Ibong Adarna

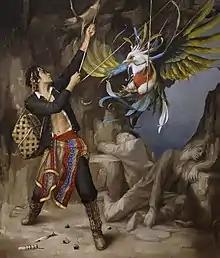
"Ibong Adarna", Painting by Nat Lamina, 2022

Ibong Adarna, also known as "The Adarna Bird", is an early 19th century Filipino epic poem that centers around a magical bird of the same name. During the Spanish era, the longer form of the story's title was ""' ("Corrido and Life Lived by the Three Princes, children of King Fernando and Queen Valeriana in the Kingdom of Berbania"). Some researchers suggest that the tale may have been influenced by similar European stories.